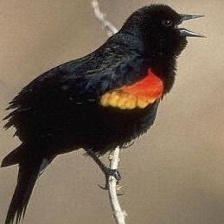
Species: RED WINGED BLACKBIRD
Scientific name: AGELAIUS PHOENICEUS